Lungotevere Prati

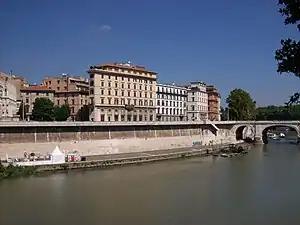
Lungotevere Prati seen from the opposite bank of the Tiber

Lungotevere Prati is the stretch of Lungotevere that links Via Ulpiano to Via Vittoria Colonna in the rione Prati in Rome (Italy).